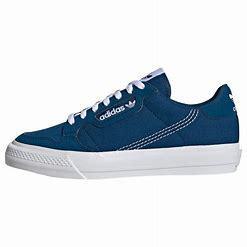
Brand: Adidas
Model: Continental Vulc